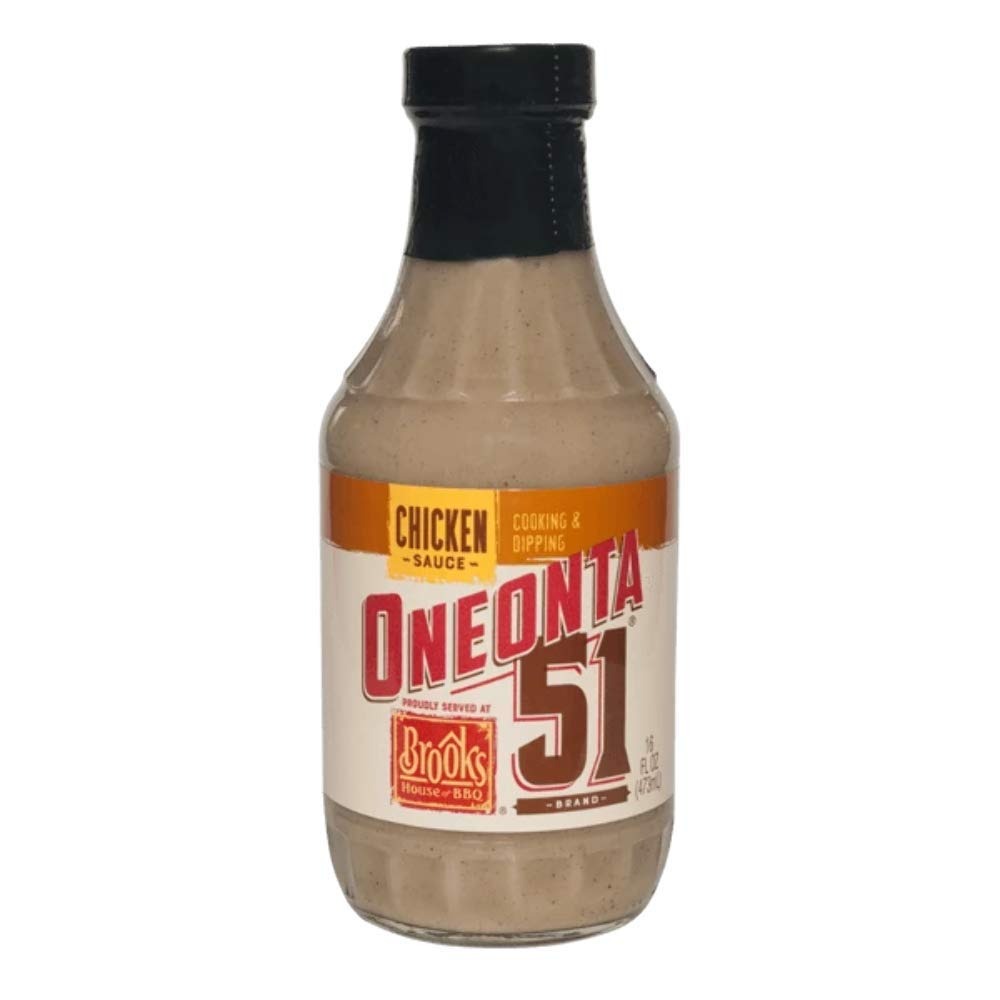
Item Name: Brooks Chicken Sauce, 16 oz.
Product Description: Barbecue Sauces
Value: 1.0
Unit: Count

Price: 8.9